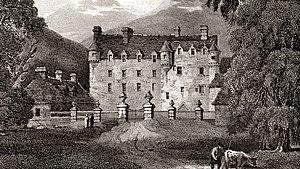
Cette liste recense les principaux châteaux du council area des Scottish Borders en Écosse.